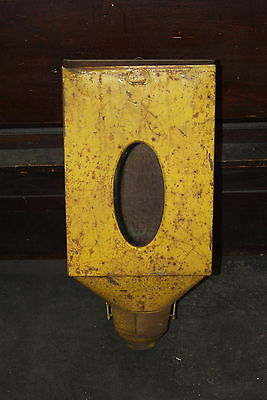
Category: cabinet